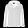
Label: Coat